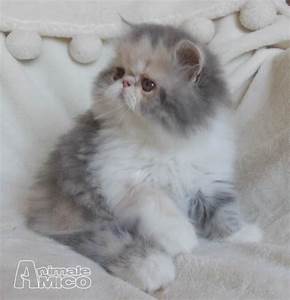
Label: cat